Peaches Christ

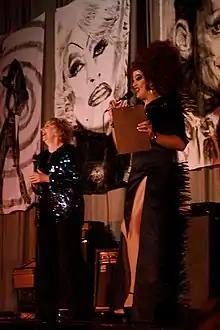
Peaches Christ at a Midnight Mass showing of "Desperate Living" with Mink Stole.

"Midnight Mass" is a popular San Francisco midnight movie event series begun in the summer of 1998 at the movie theater that Joshua Grannell/Peaches Christ managed, The Landmark Theatres Bridge Theater in San Francisco, California. The elaborate pre-show stage productions, guest stars, and drag spectacles continue to draw sell-out crowds. Special guest stars have included Mink Stole, Tura Satana, Mary Woronov, RuPaul, Erica Gavin, Patrick Bristow, Cassandra Peterson ("Elvira, Mistress of the Dark"), John Waters, and more. The summer of 2009 marked the 12th and final season of Midnight Mass showing at The Bridge.